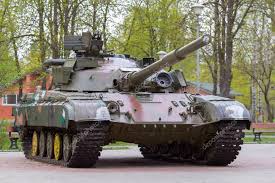
Label: Tank